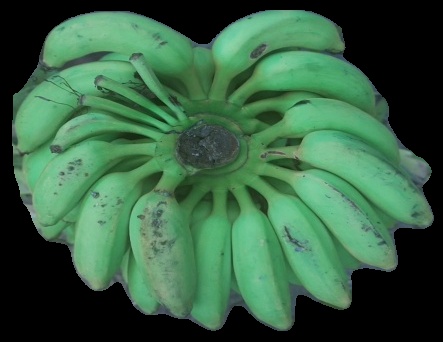
Variety: elakki-bale
Grade: grade2